Antoine Laurent de Jussieu

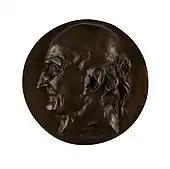
Medallion showing head of Jussieu

Jussieu's system of plant classification, based on the relative value of their characteristics, served as the basis for natural systems of taxonomy. His system was first published in a paper on Ranunculaceae in 1773. The following year he developed the concept further in a paper on the arrangement of plants in the Jardin de Roi, based on the work of his uncle Bernard at the Trianon garden in Versaille. The work dealt primarily with suprafamilial ranks of classification. The following five years were devoted to applying his ideas to the entire plant kingdom, culminating in his epochal work, the "Genera plantarum" (1789). In preparing this work he had access to a large number of herbaria and botanical gardens. Although at first British and German botanists, firm adherents of the Linnaean system, were wary of what they considered radical ideas emanating from the French revolution, the work soon gained wide acceptance in scientific circles, and was actively promoted by eminent botanists including Robert Brown and A. P. de Candolle.